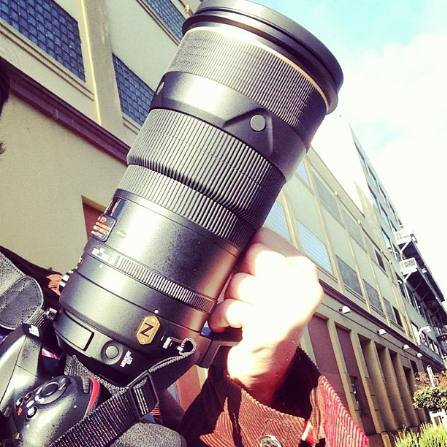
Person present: No